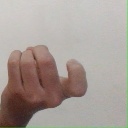
अक्षर: ज